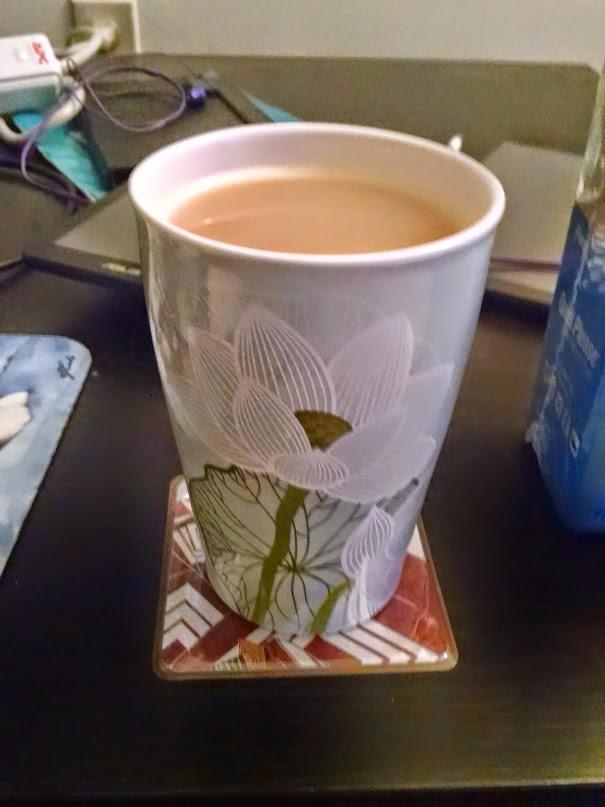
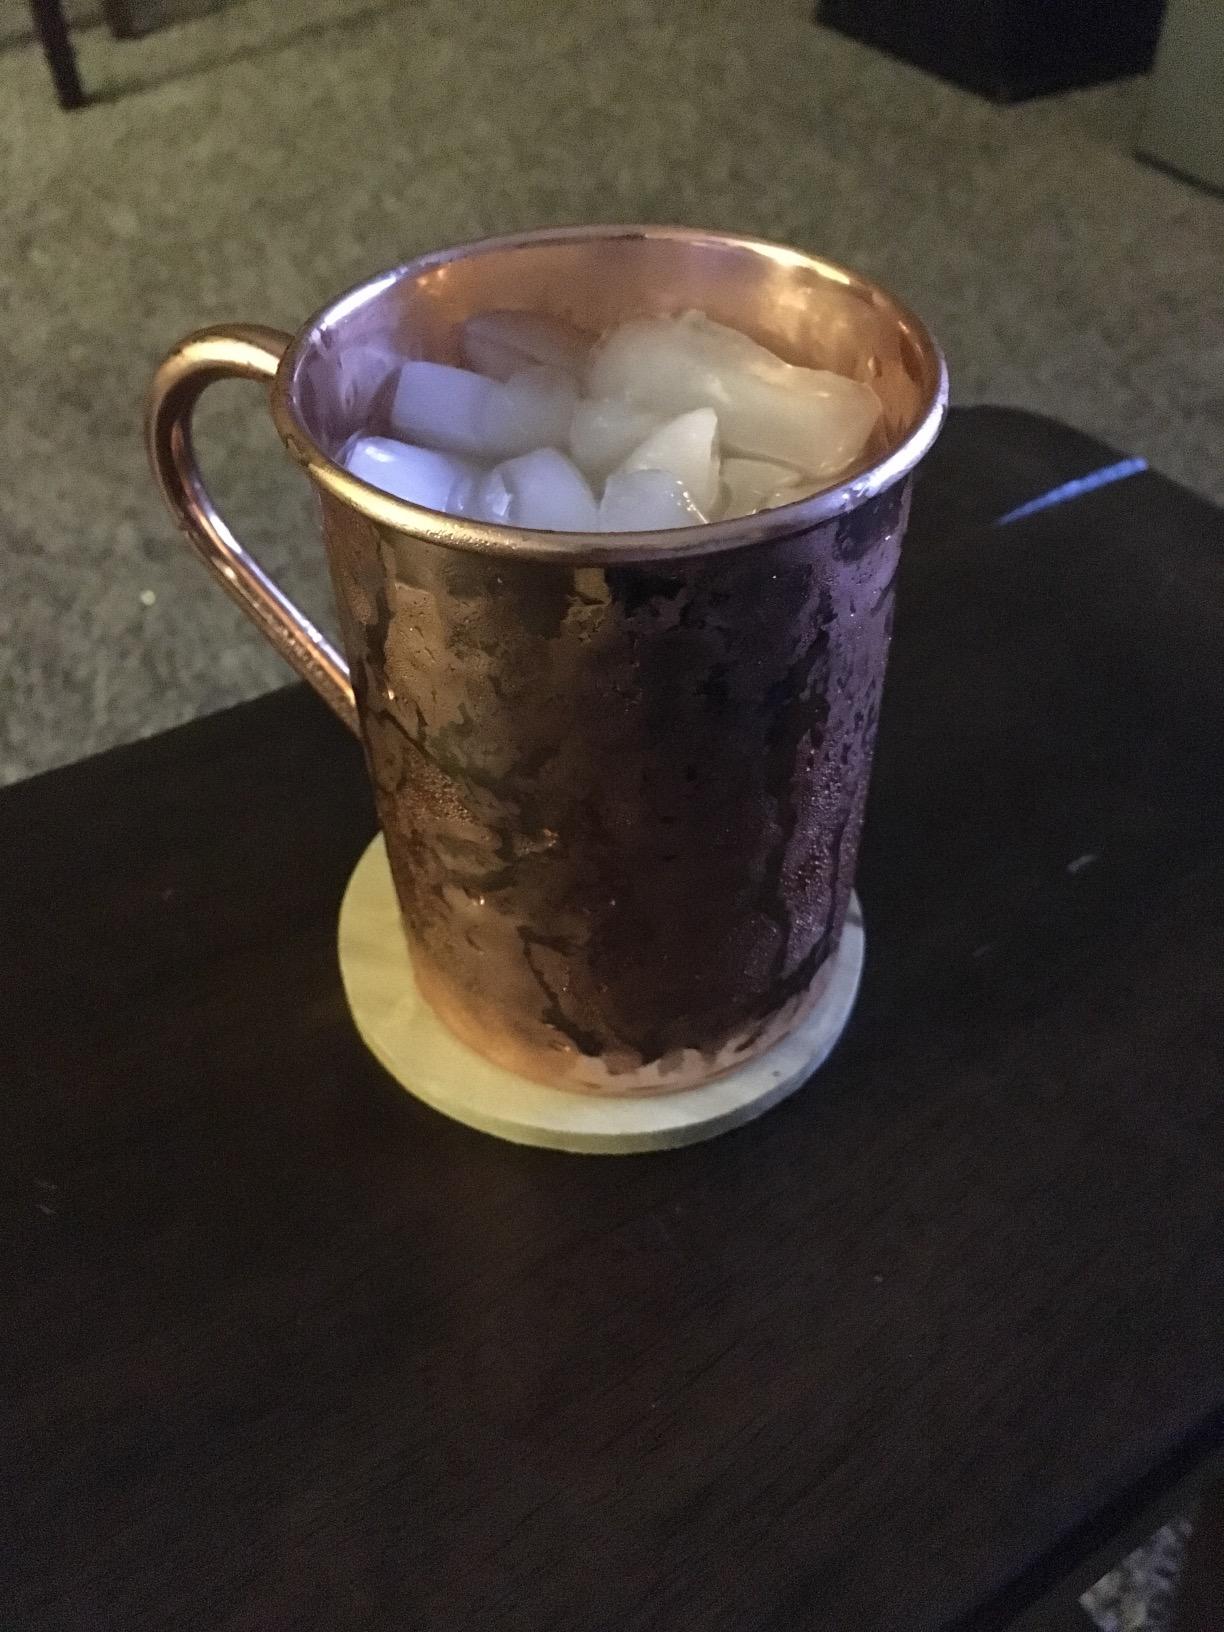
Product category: items_mug
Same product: no